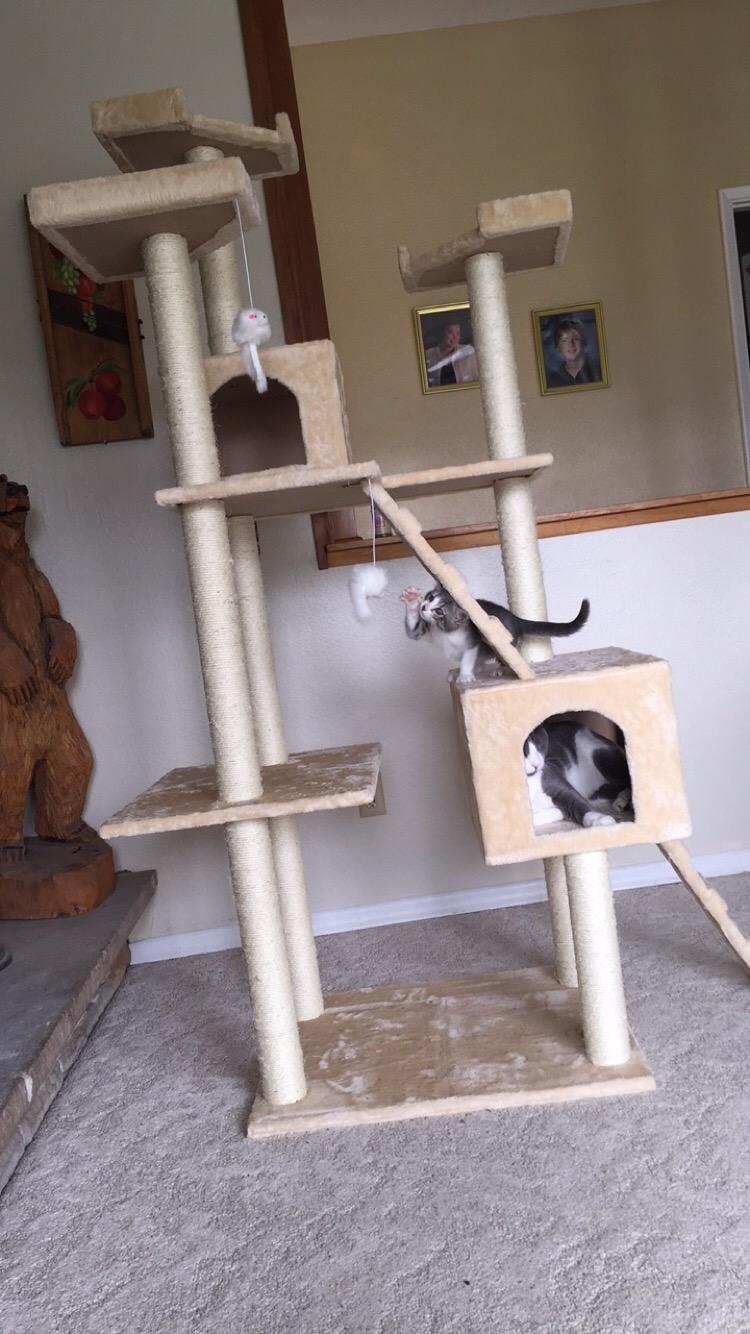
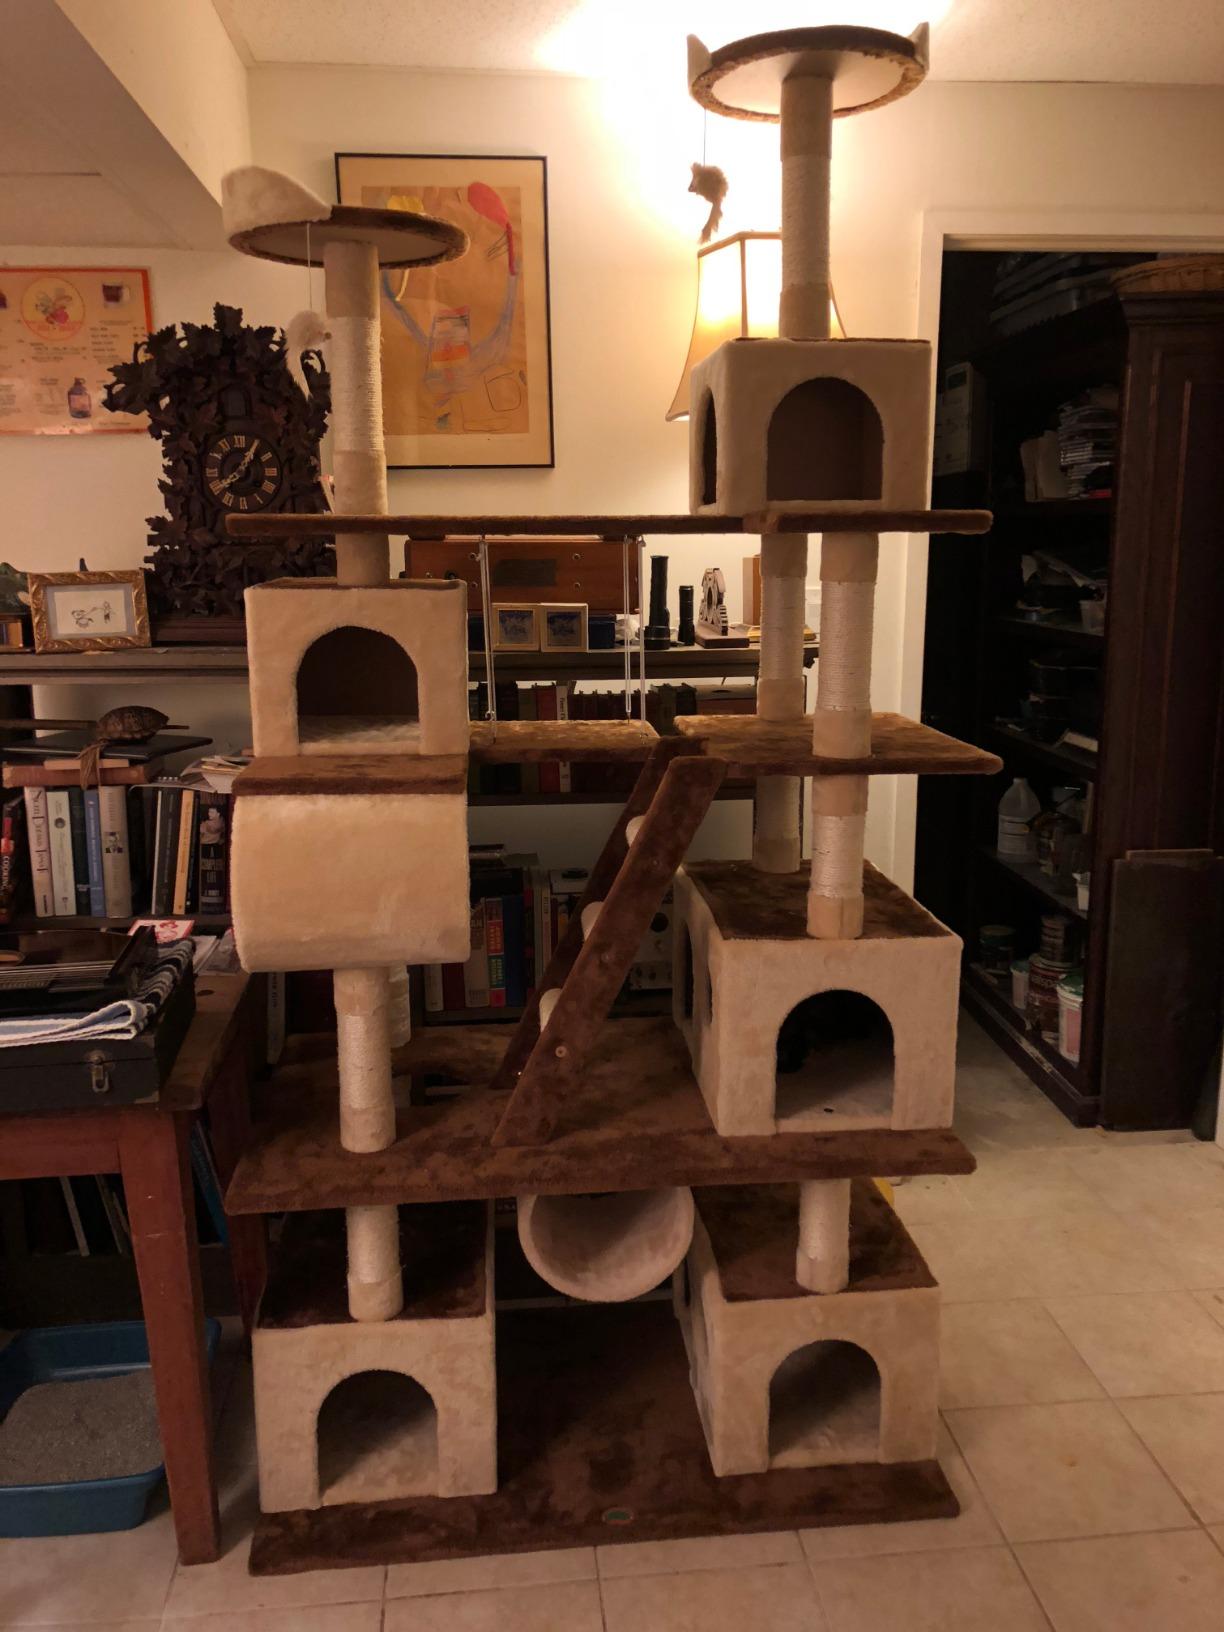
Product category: items_cat tree
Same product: no